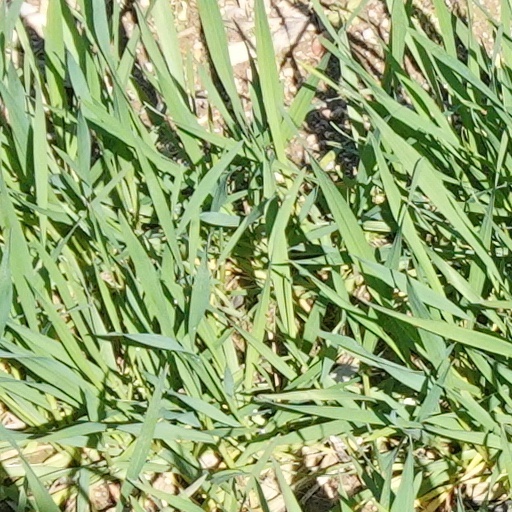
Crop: wheat